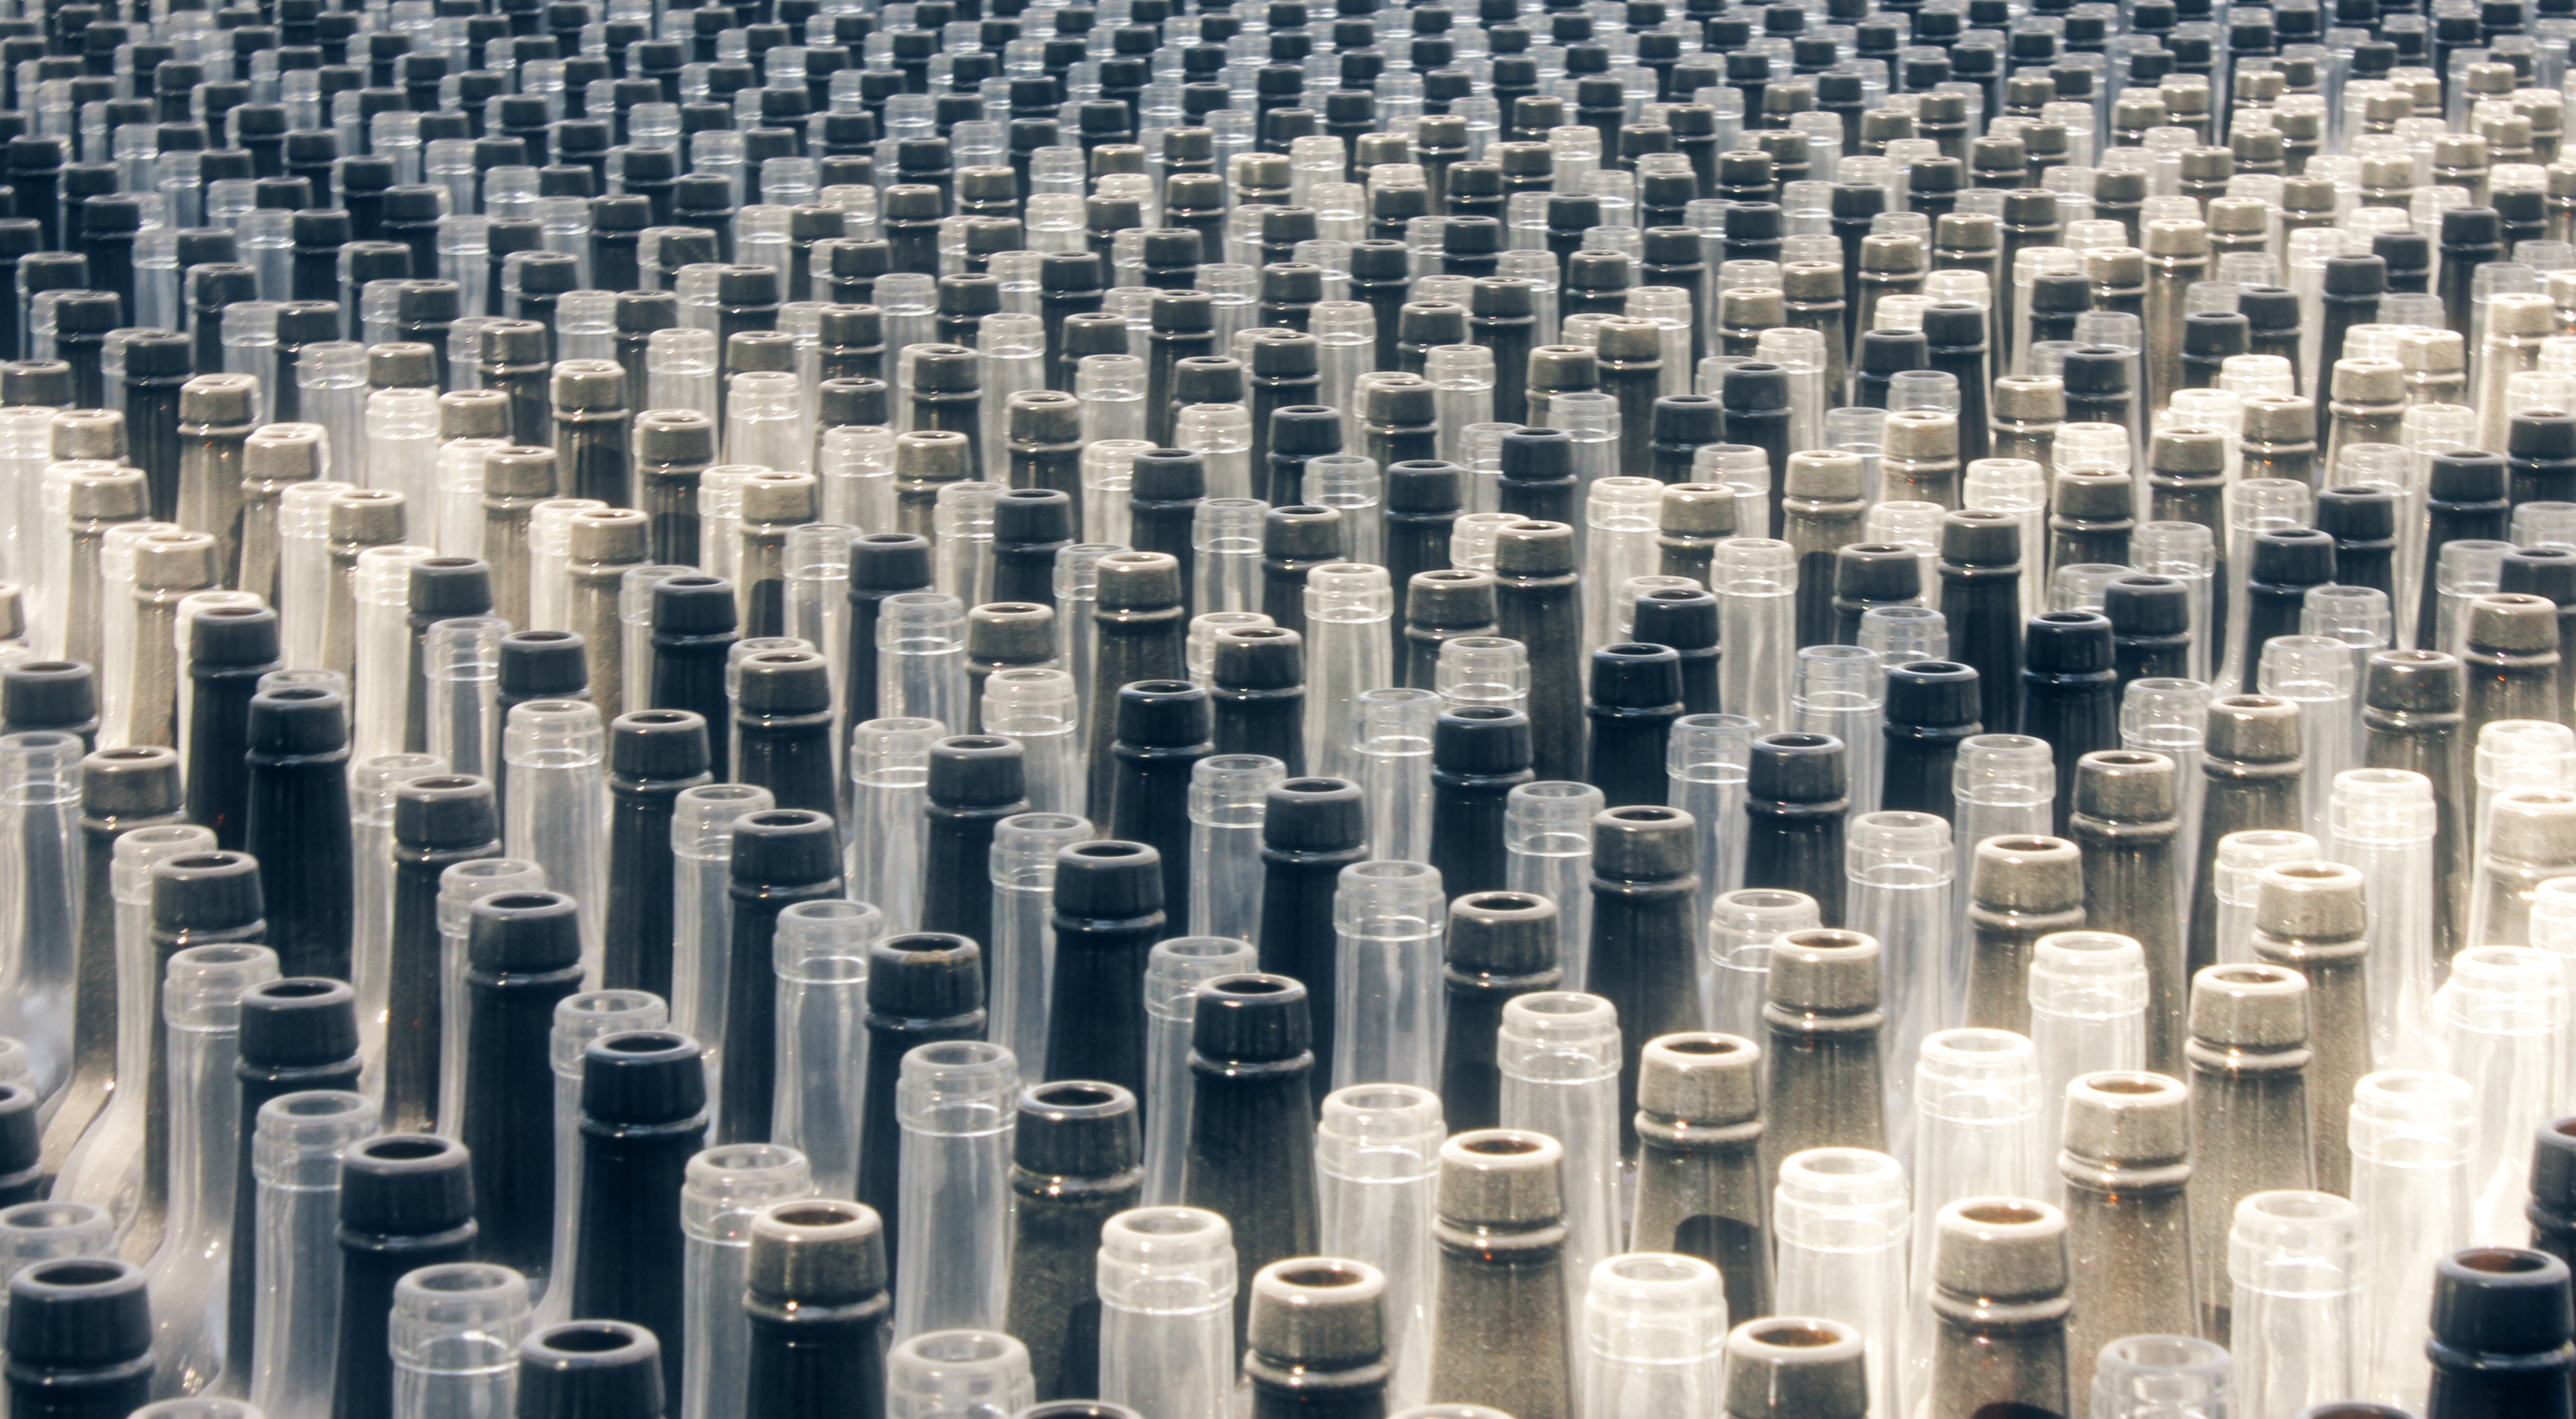
wine, skyline, glass, skyscraper, bar, drink, red wine, liquor, bottles, mosaic, metropolis